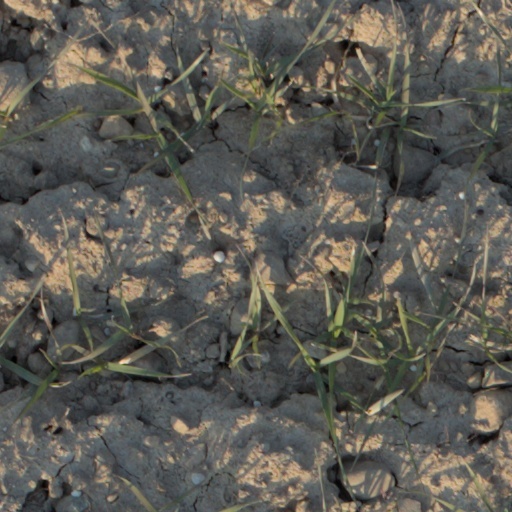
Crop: wheat